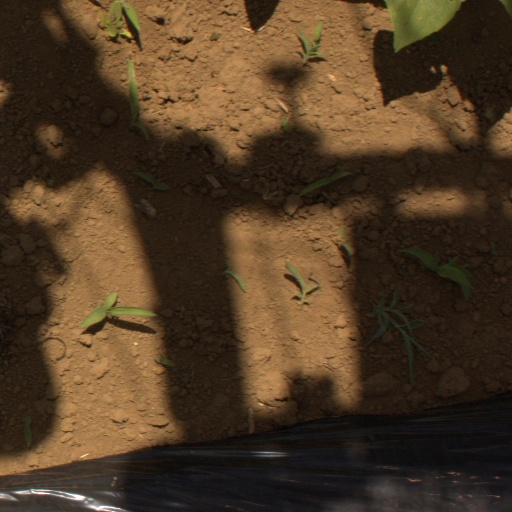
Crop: Jerusalem artichoke